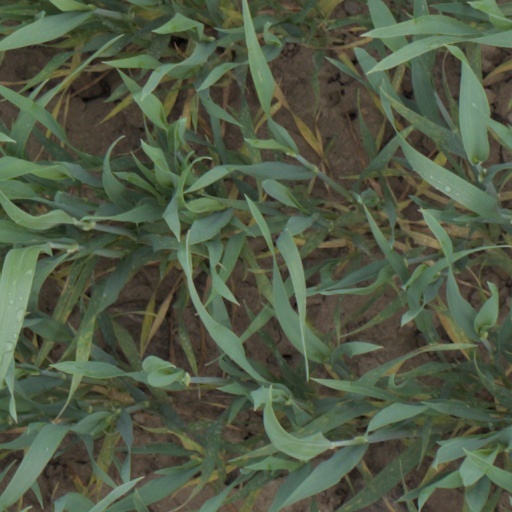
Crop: wheat